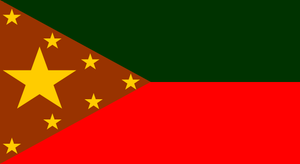
Acevedo est l'une des 21 municipalités de l'État de Miranda au Venezuela. Son chef-lieu est Caucagua. En 2011, la population s'élève à 87 371 habitants.